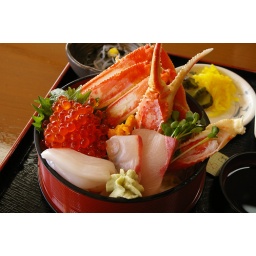
restaurant beside in fish market in sakai minato, somewaht expensive but very delicious..